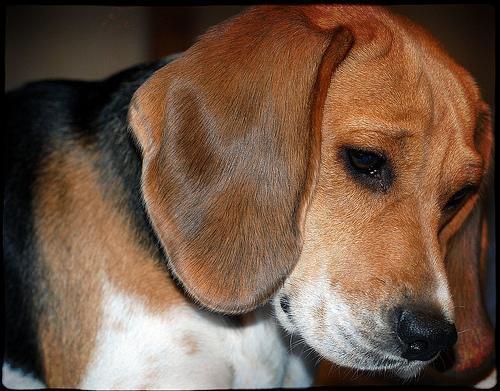
beagle